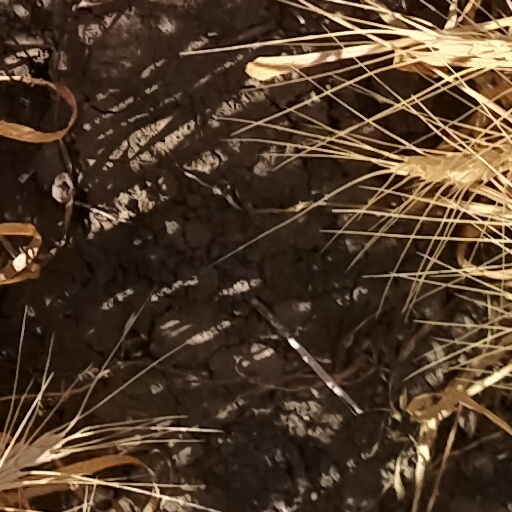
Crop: wheat